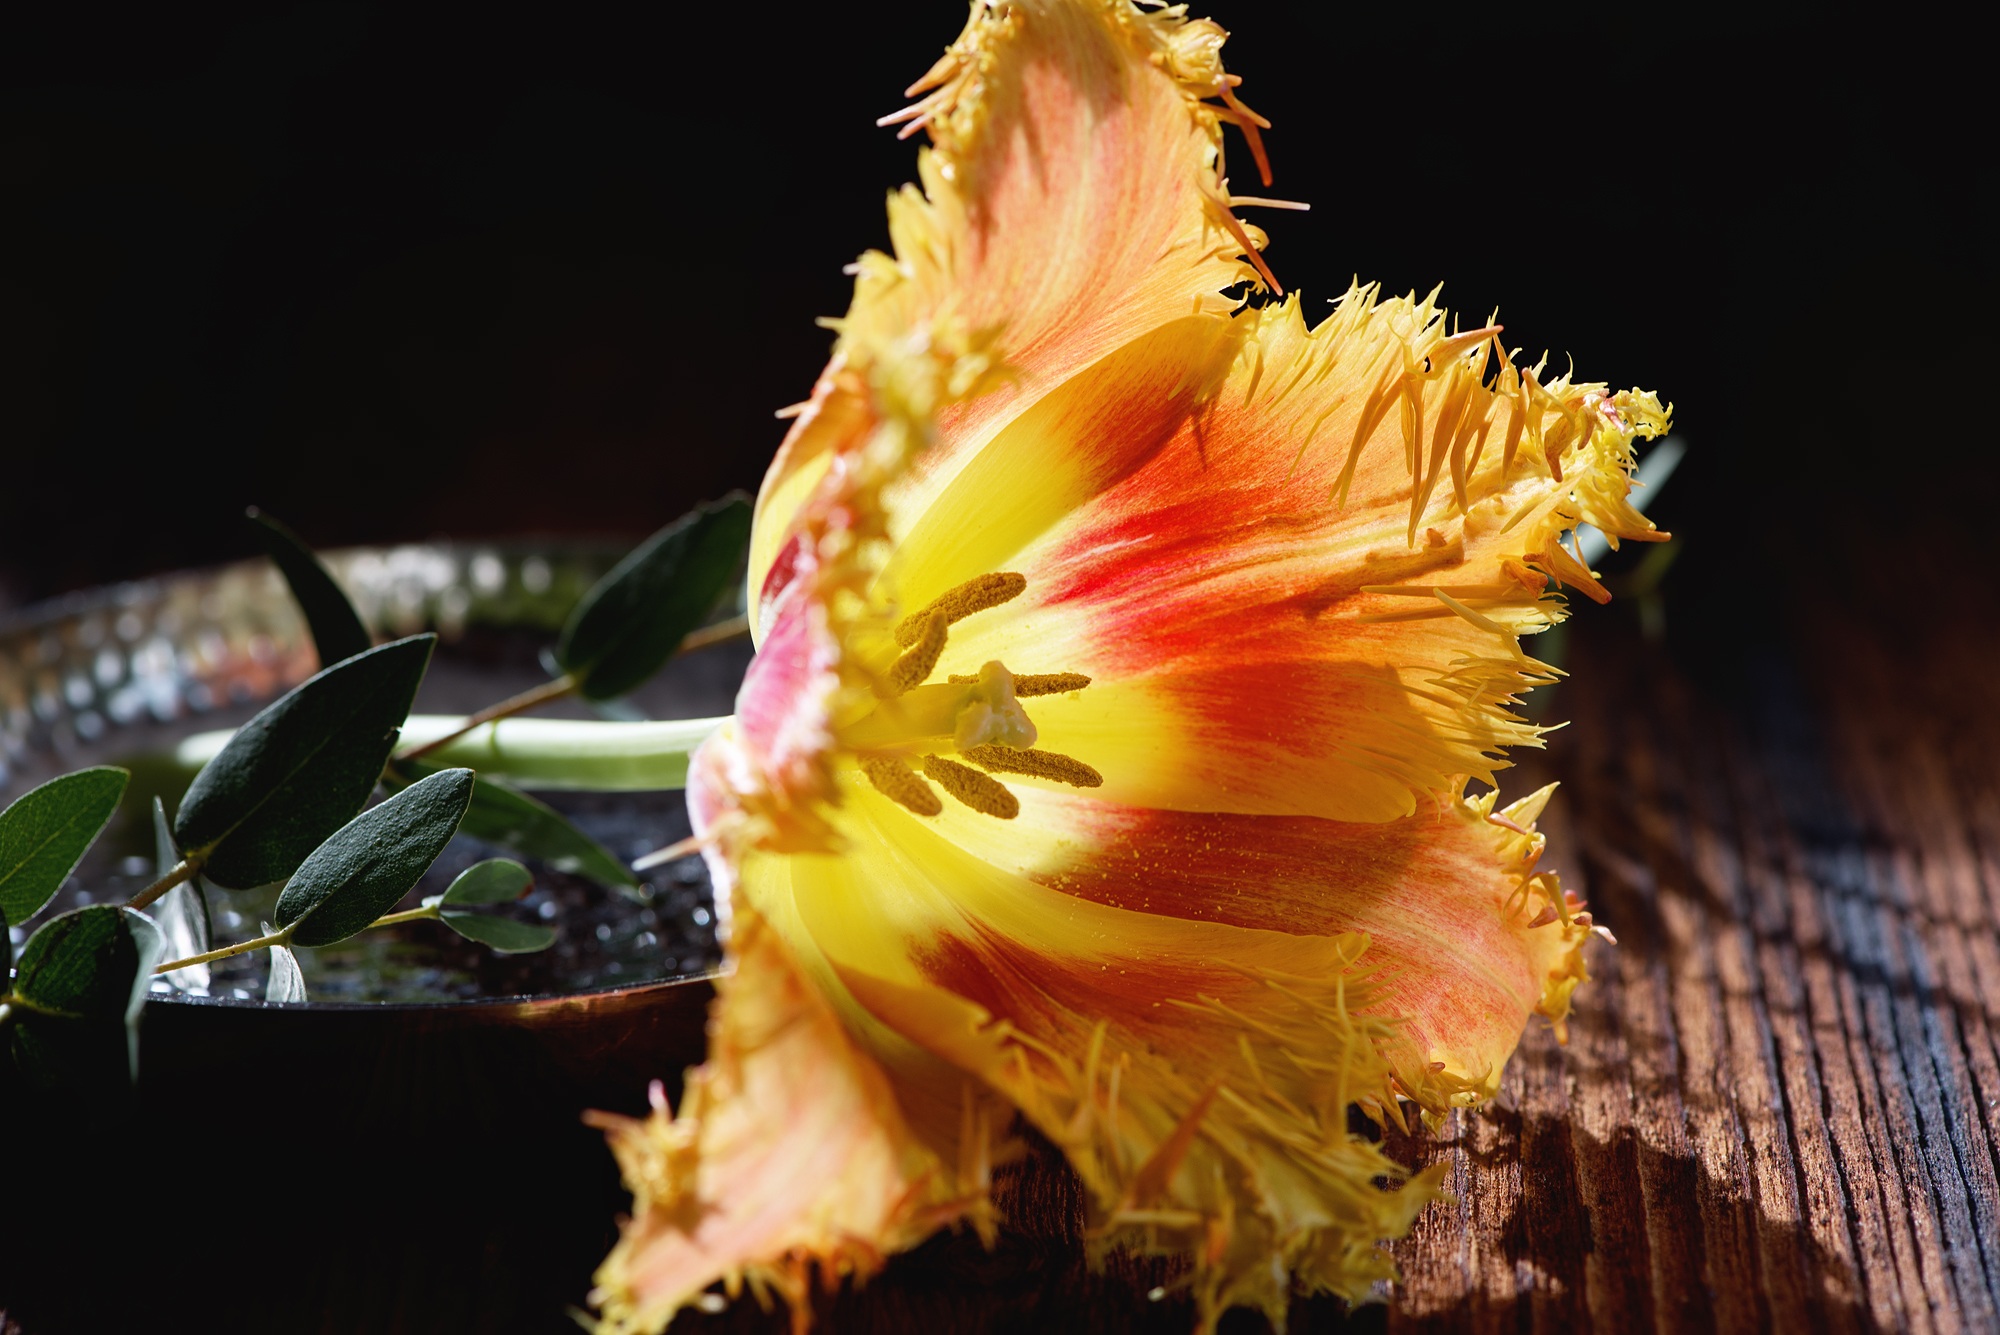
blossom, plant, flower, petal, bloom, tulip, orange, red, botany, yellow, close, flora, close up, beautiful, floristry, spring flower, macro photography, flowering plant, schnittblume, land plant